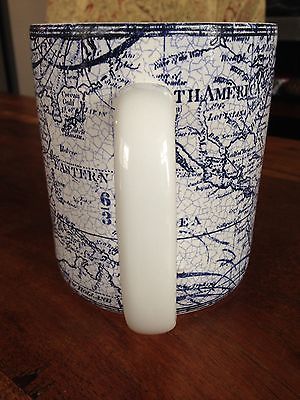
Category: mug